Clyde puffer

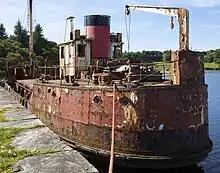
"Pibroch" at Letterfrack, now scrapped

The "Pibroch", built at Bowling, West Dunbartonshire in 1957 as a diesel-engined boat for the Scottish Malt Distillers Ltd, had been lying at Letterfrack, County Galway, Ireland, in desperate need of restoration, since 2002. The "Pibroch" deteriorated further as time passed, and her bulkheads began to give way. In 2010 she was sold and was subsequently scrapped. A sister-ship, the "Julia T.", lies in 30m of water in Killary Bay some 300 yards off Lettergesh.